Works by Francis Bacon

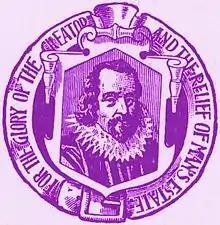
"For the Glory of the Creator and the relief of man's estate" – Advancement of Learning

"Of Proficience and Advancement of Learning Divine and Human" was published in 1605, and is written in the form of a letter to King James.